Karafuto Shrine

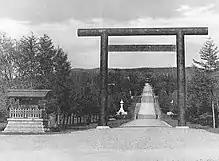
Karafuto Shrine, 1930s

Karafuto Shrine (樺太神社, "Karafuto jinja") was a Shinto shrine in Toyohara, Karafuto Prefecture in what is now Sakhalin Oblast, Russia.